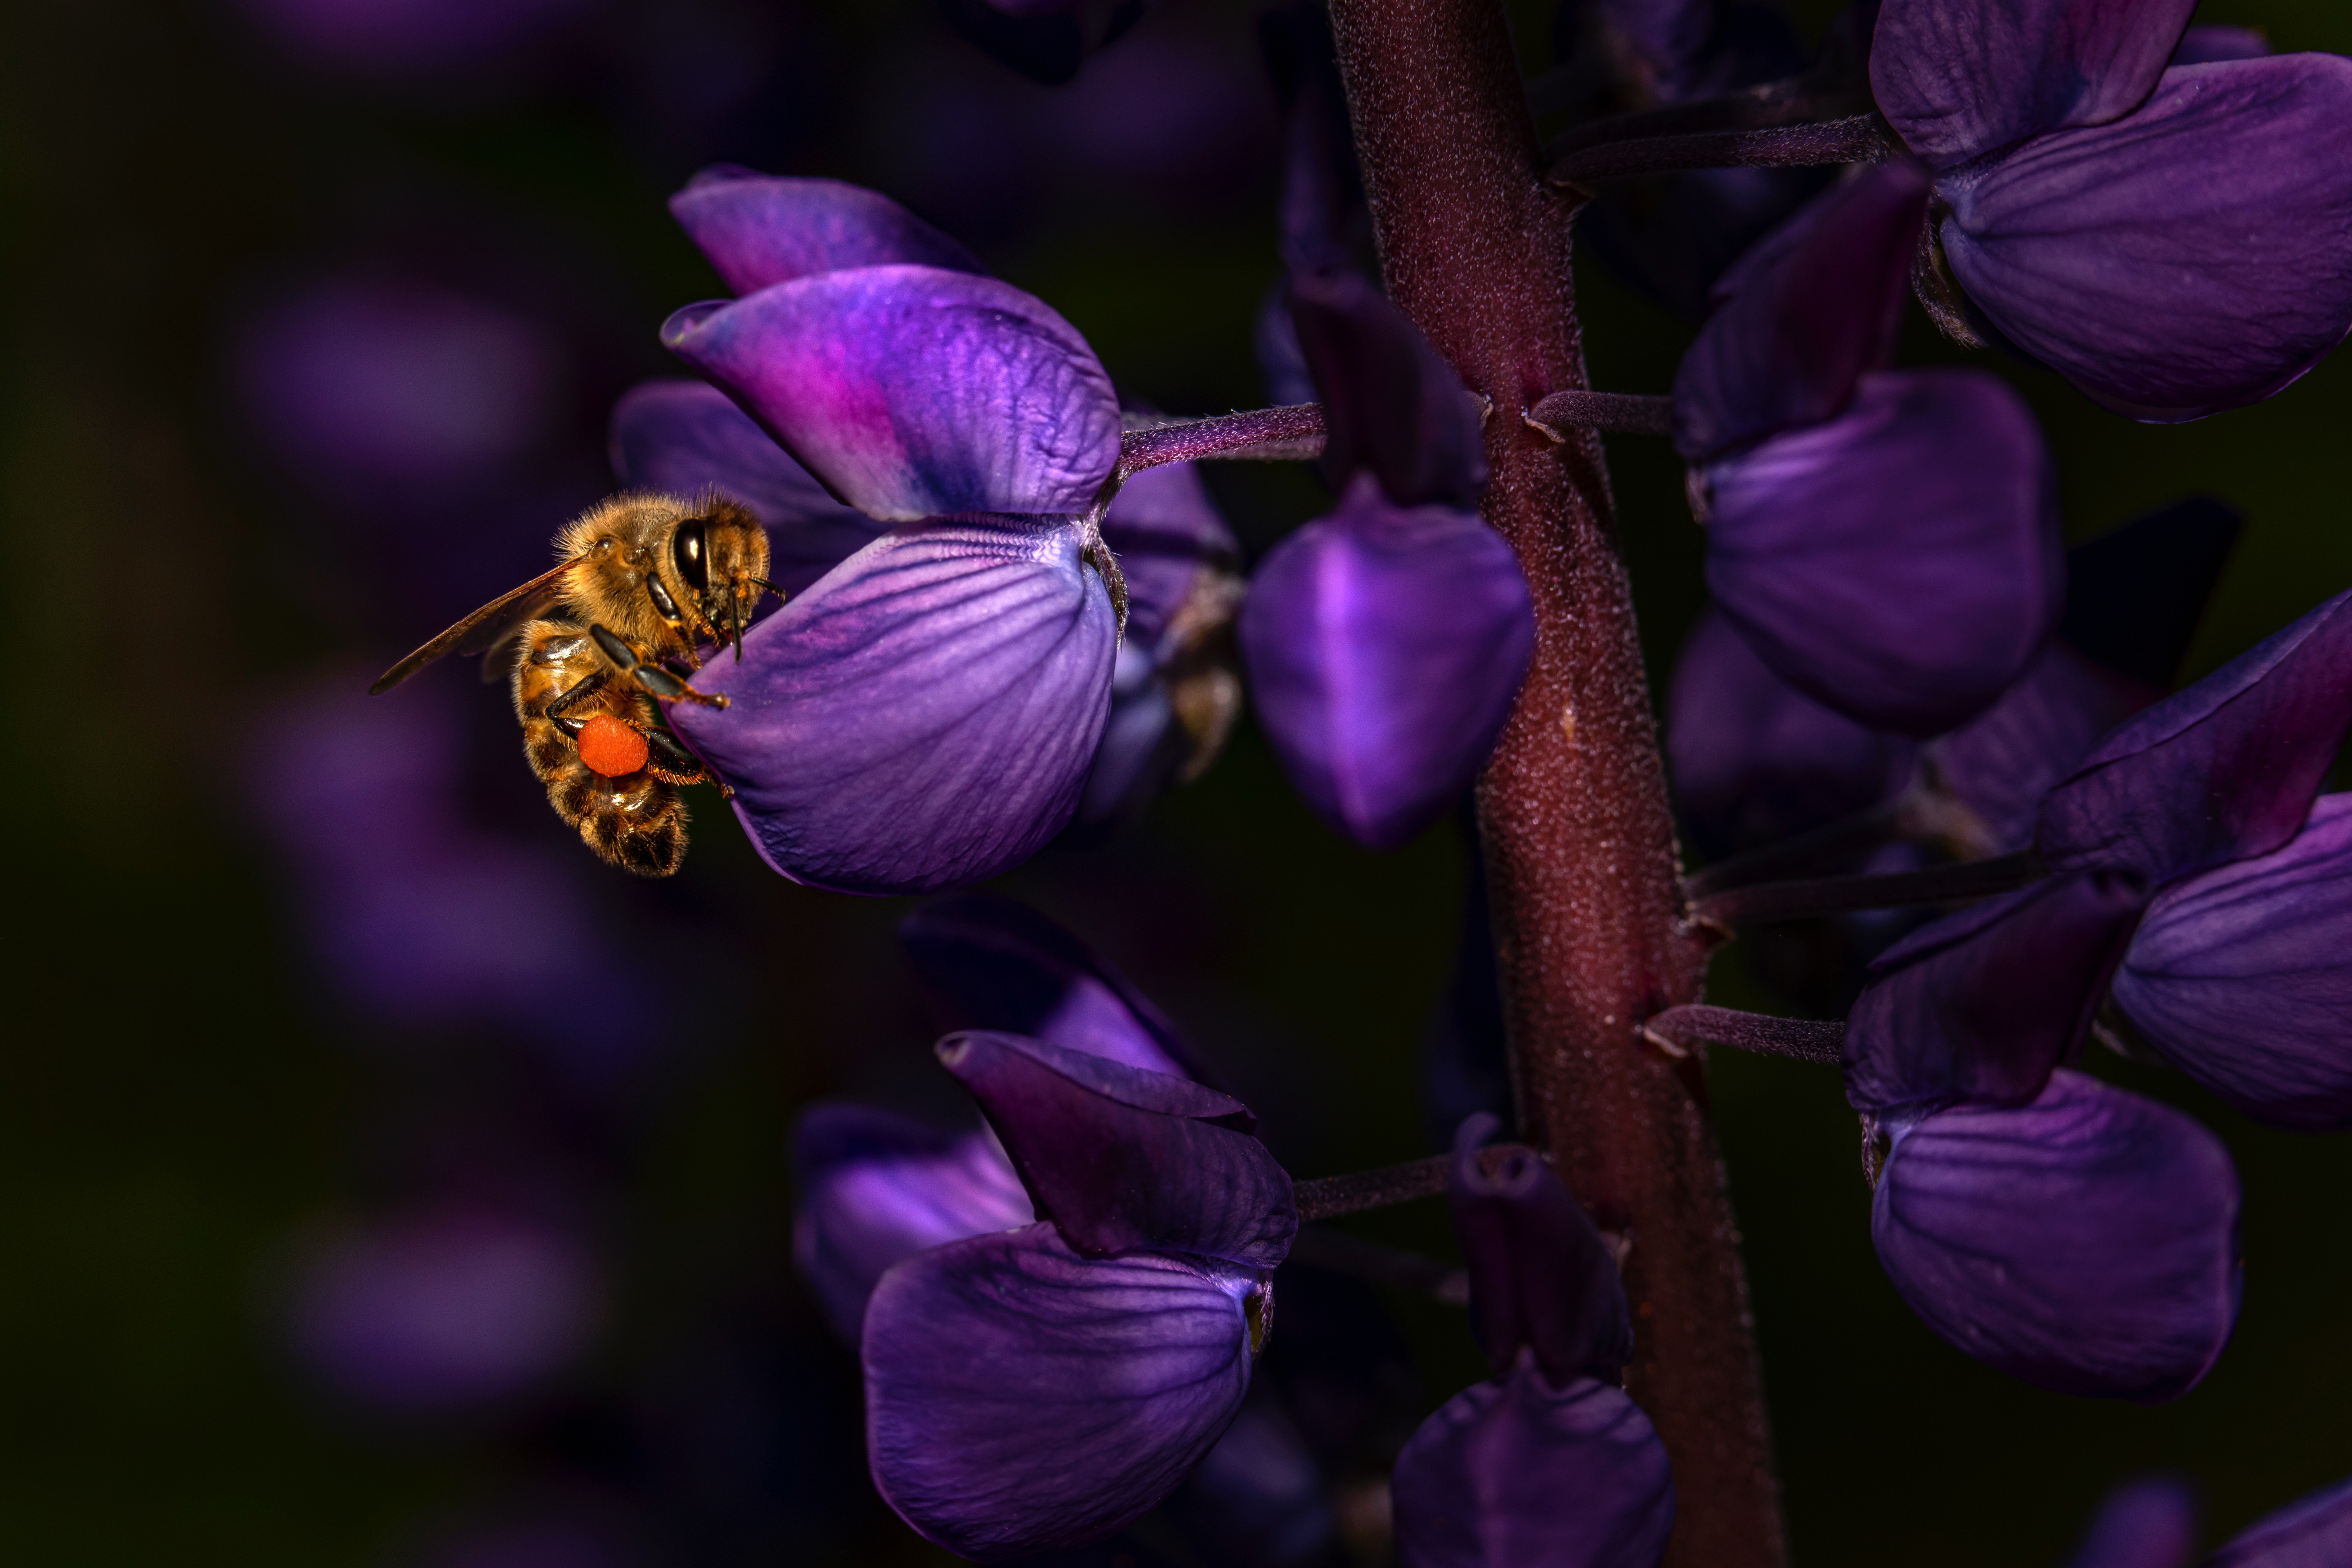
natural, flower, plant, purple, insect, petal, terrestrial plant, violet, pollinator, flowering plant, arthropod, magenta, macro photography, membrane winged insect, wildflower, bumblebee, spiderwort, pest, Pedicel, violet family, moth orchid, iris, monkshood, pollen, buddleia, orchid, invertebrate, gentian family, carpenter bee, plant stem, bellflower family